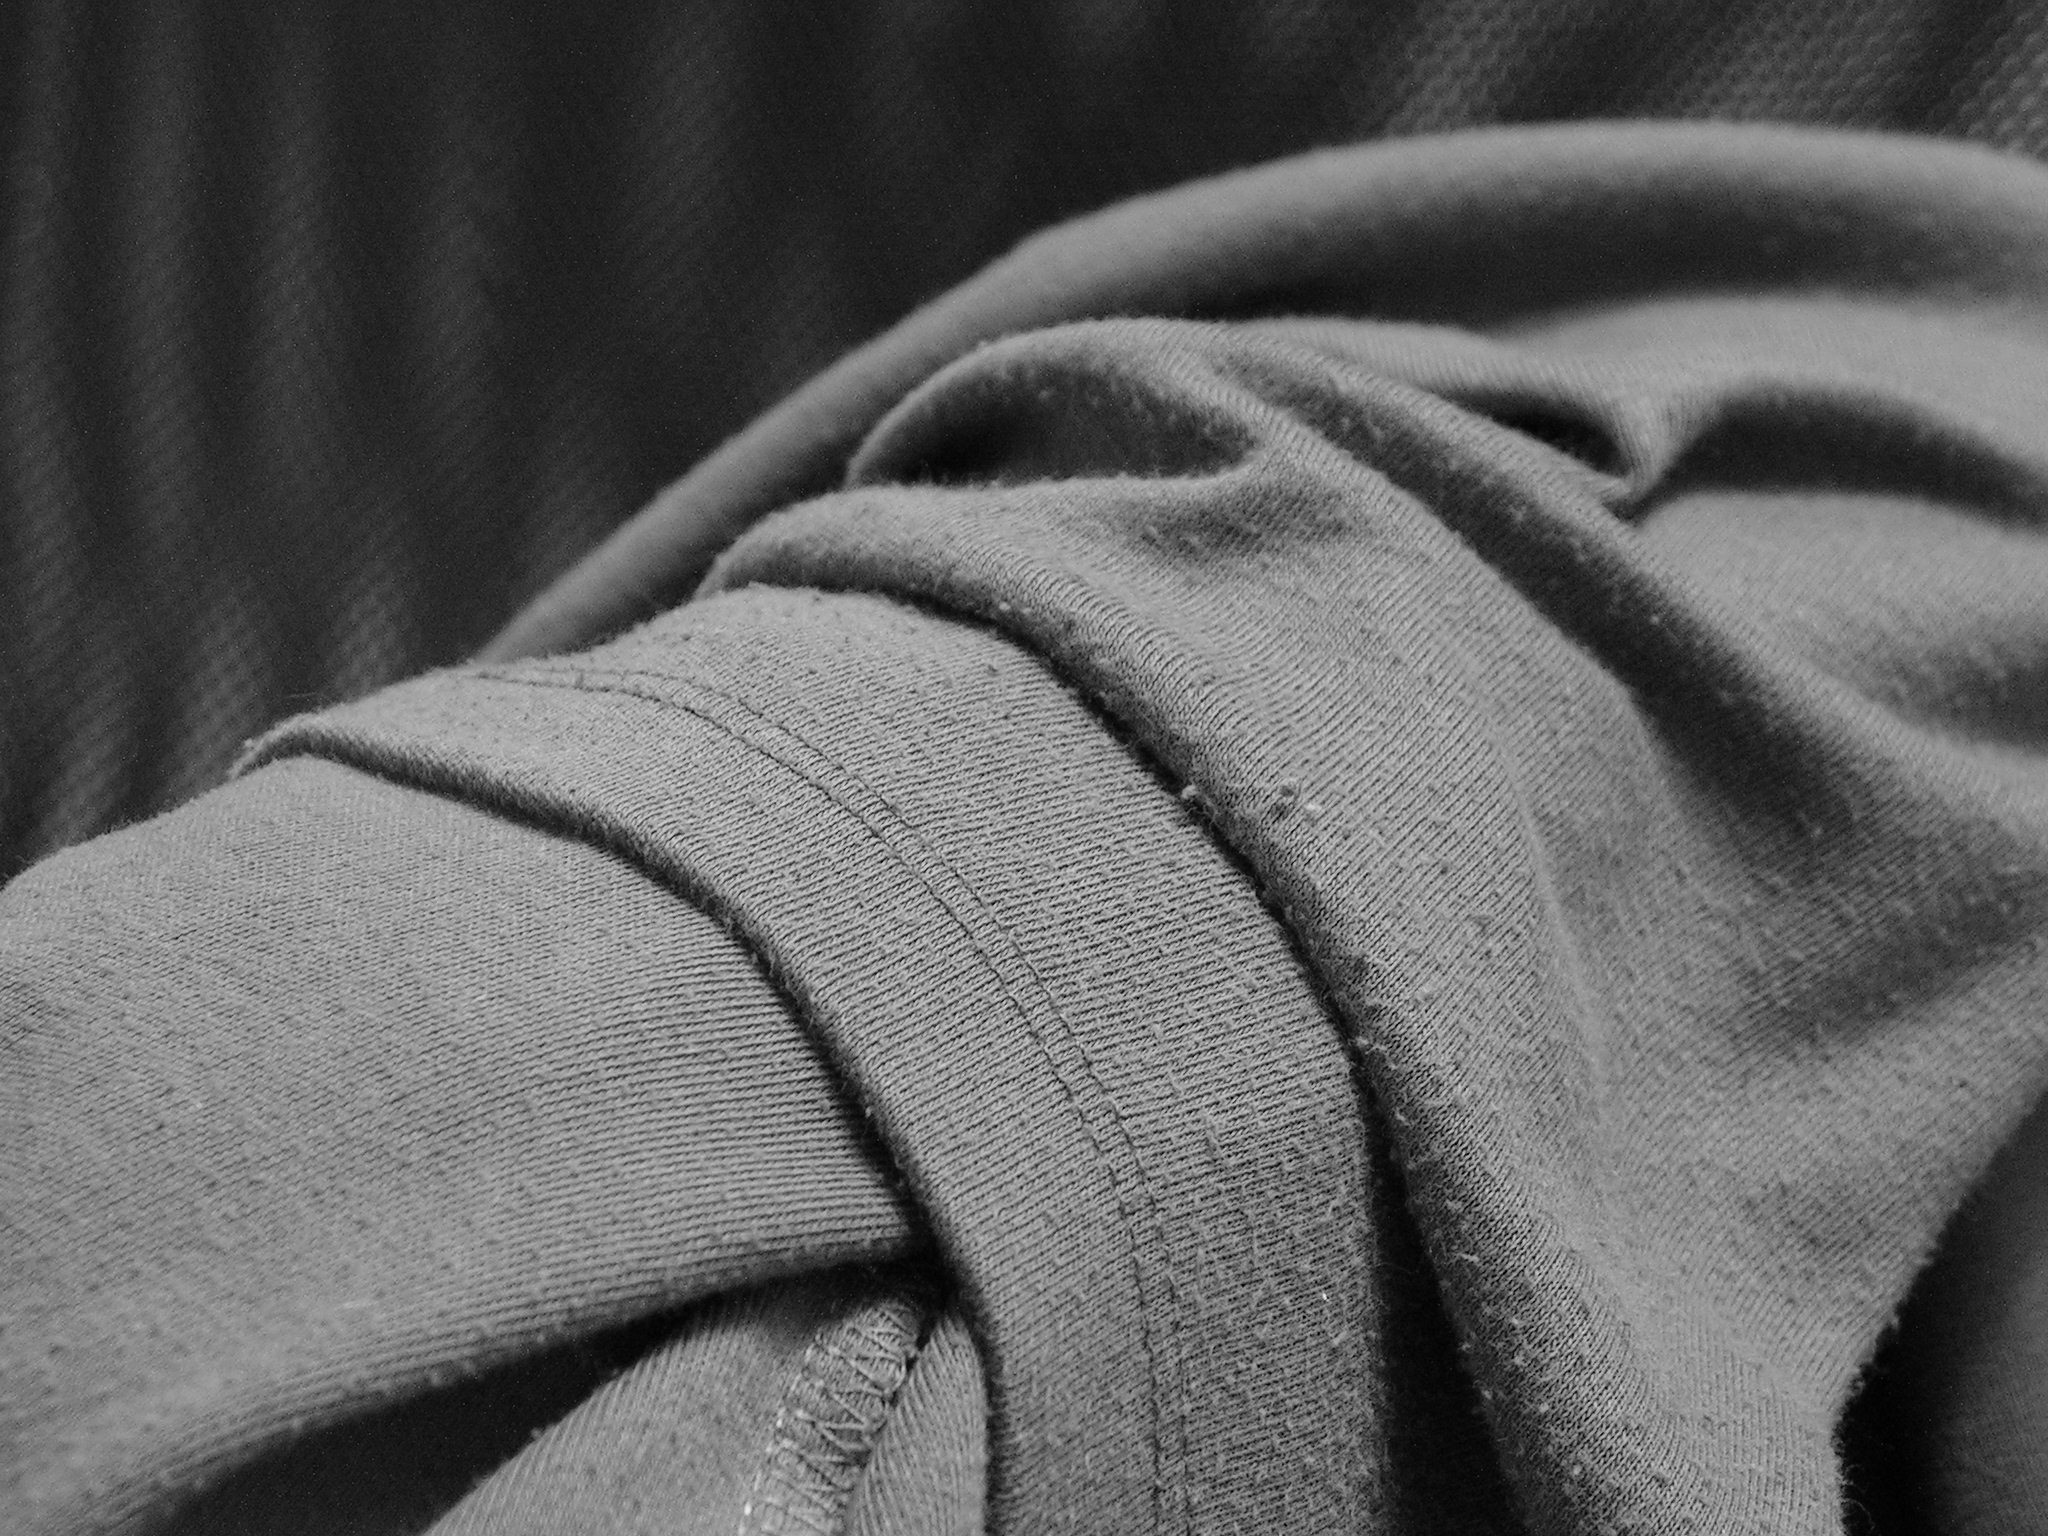
hand, black and white, white, photography, clothing, black, monochrome, arm, close up, drawing, monochrome photography, the substance, the lint chamber